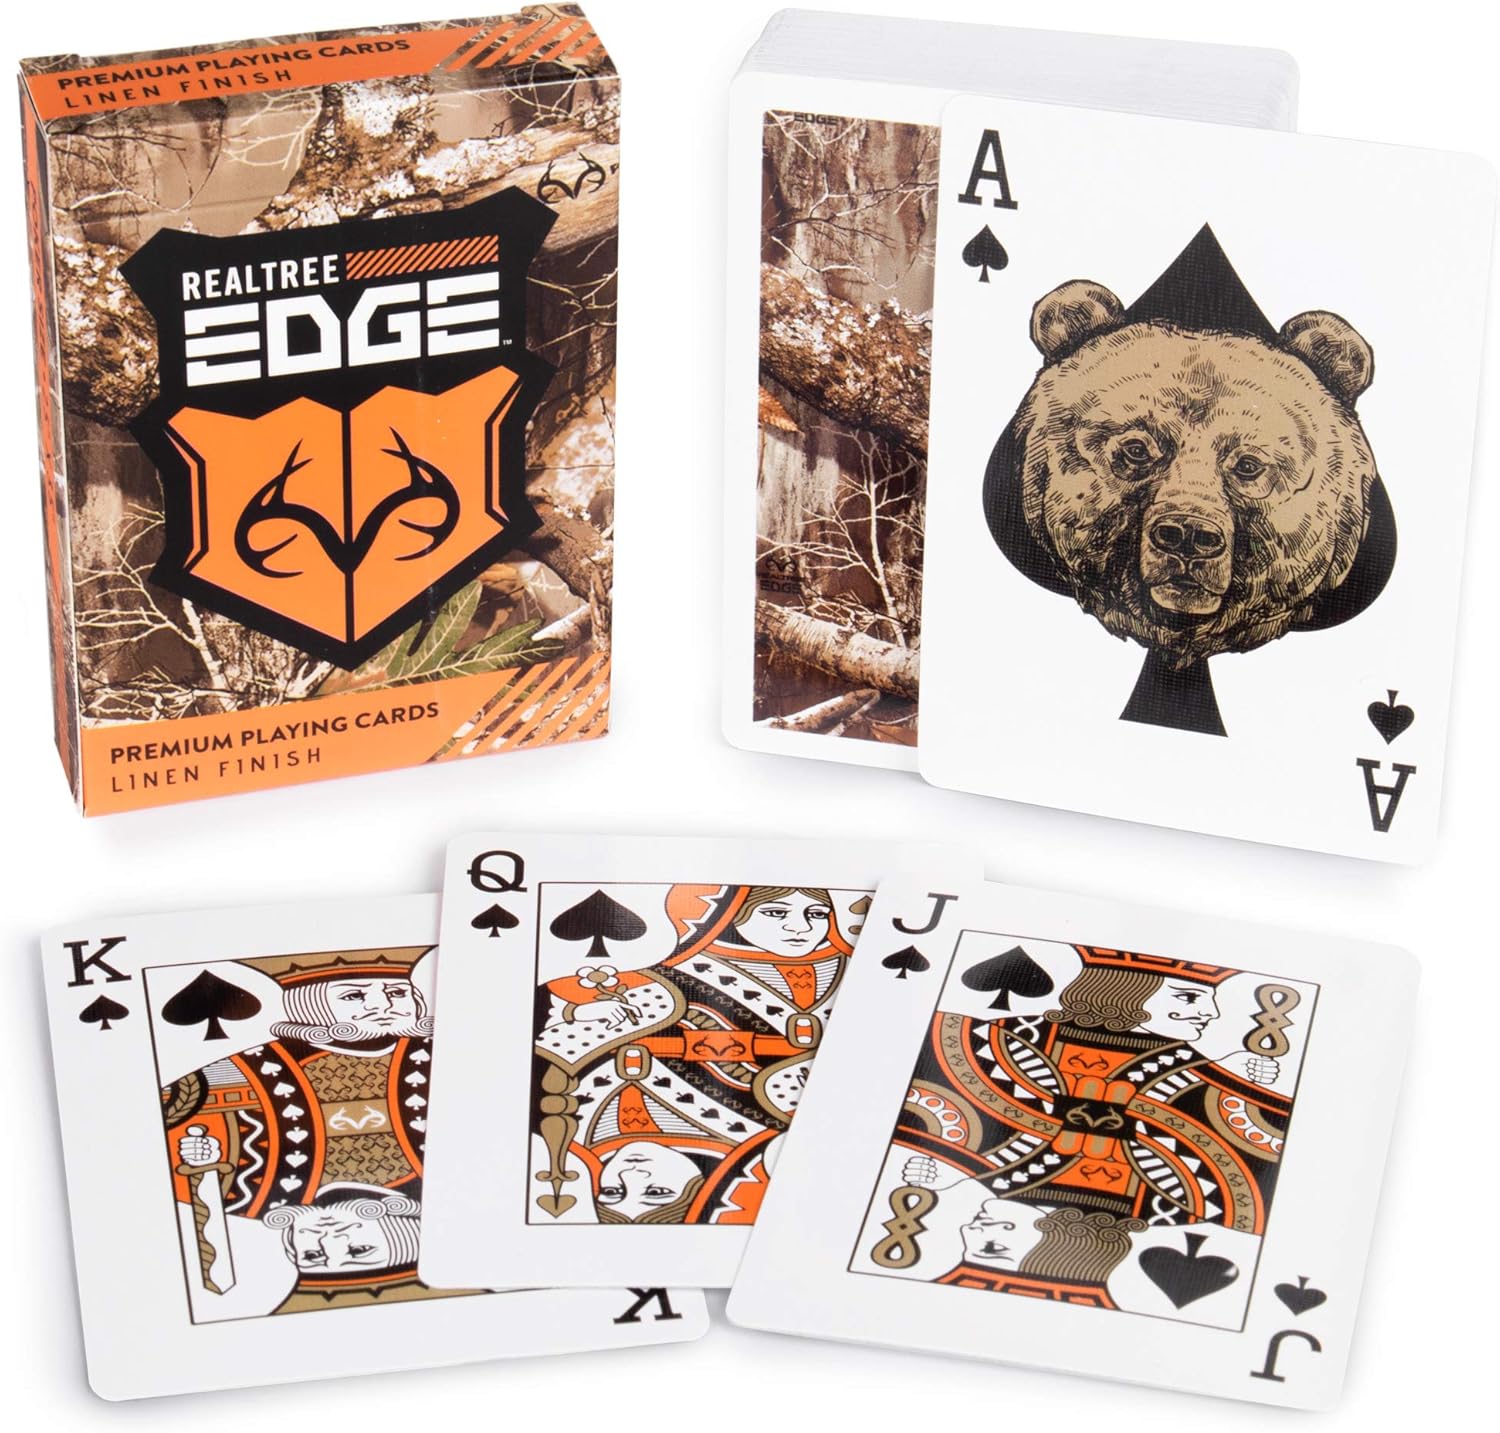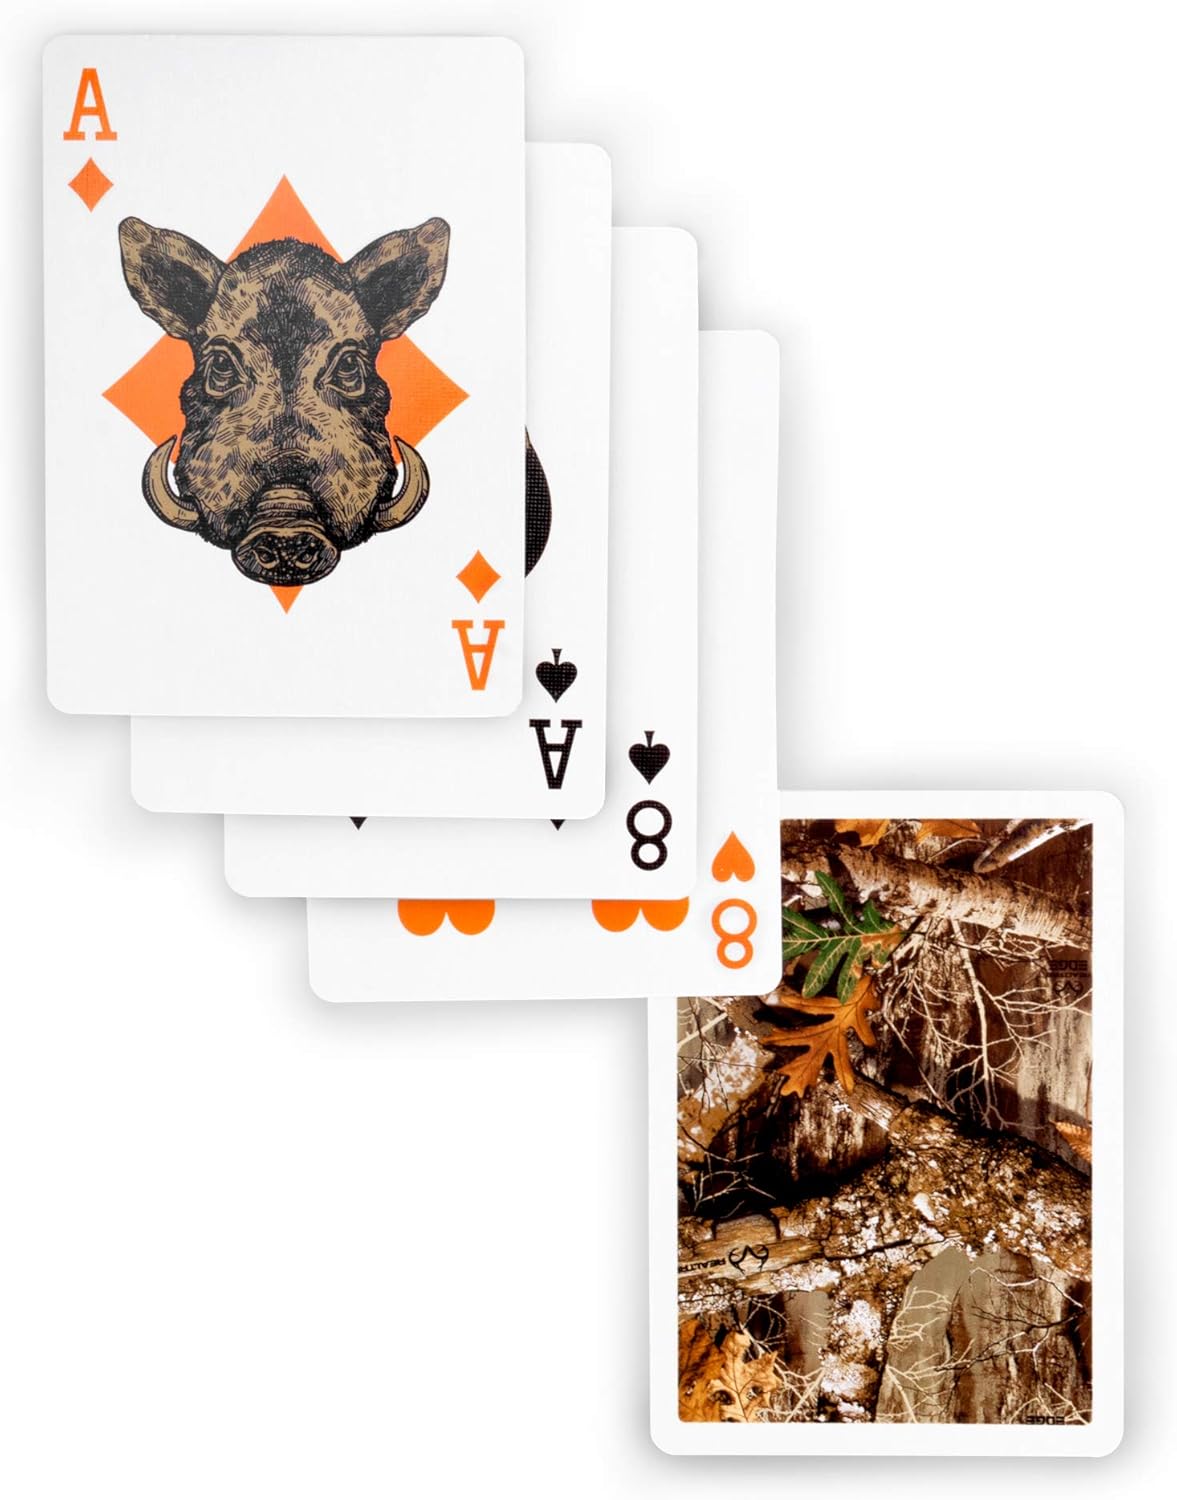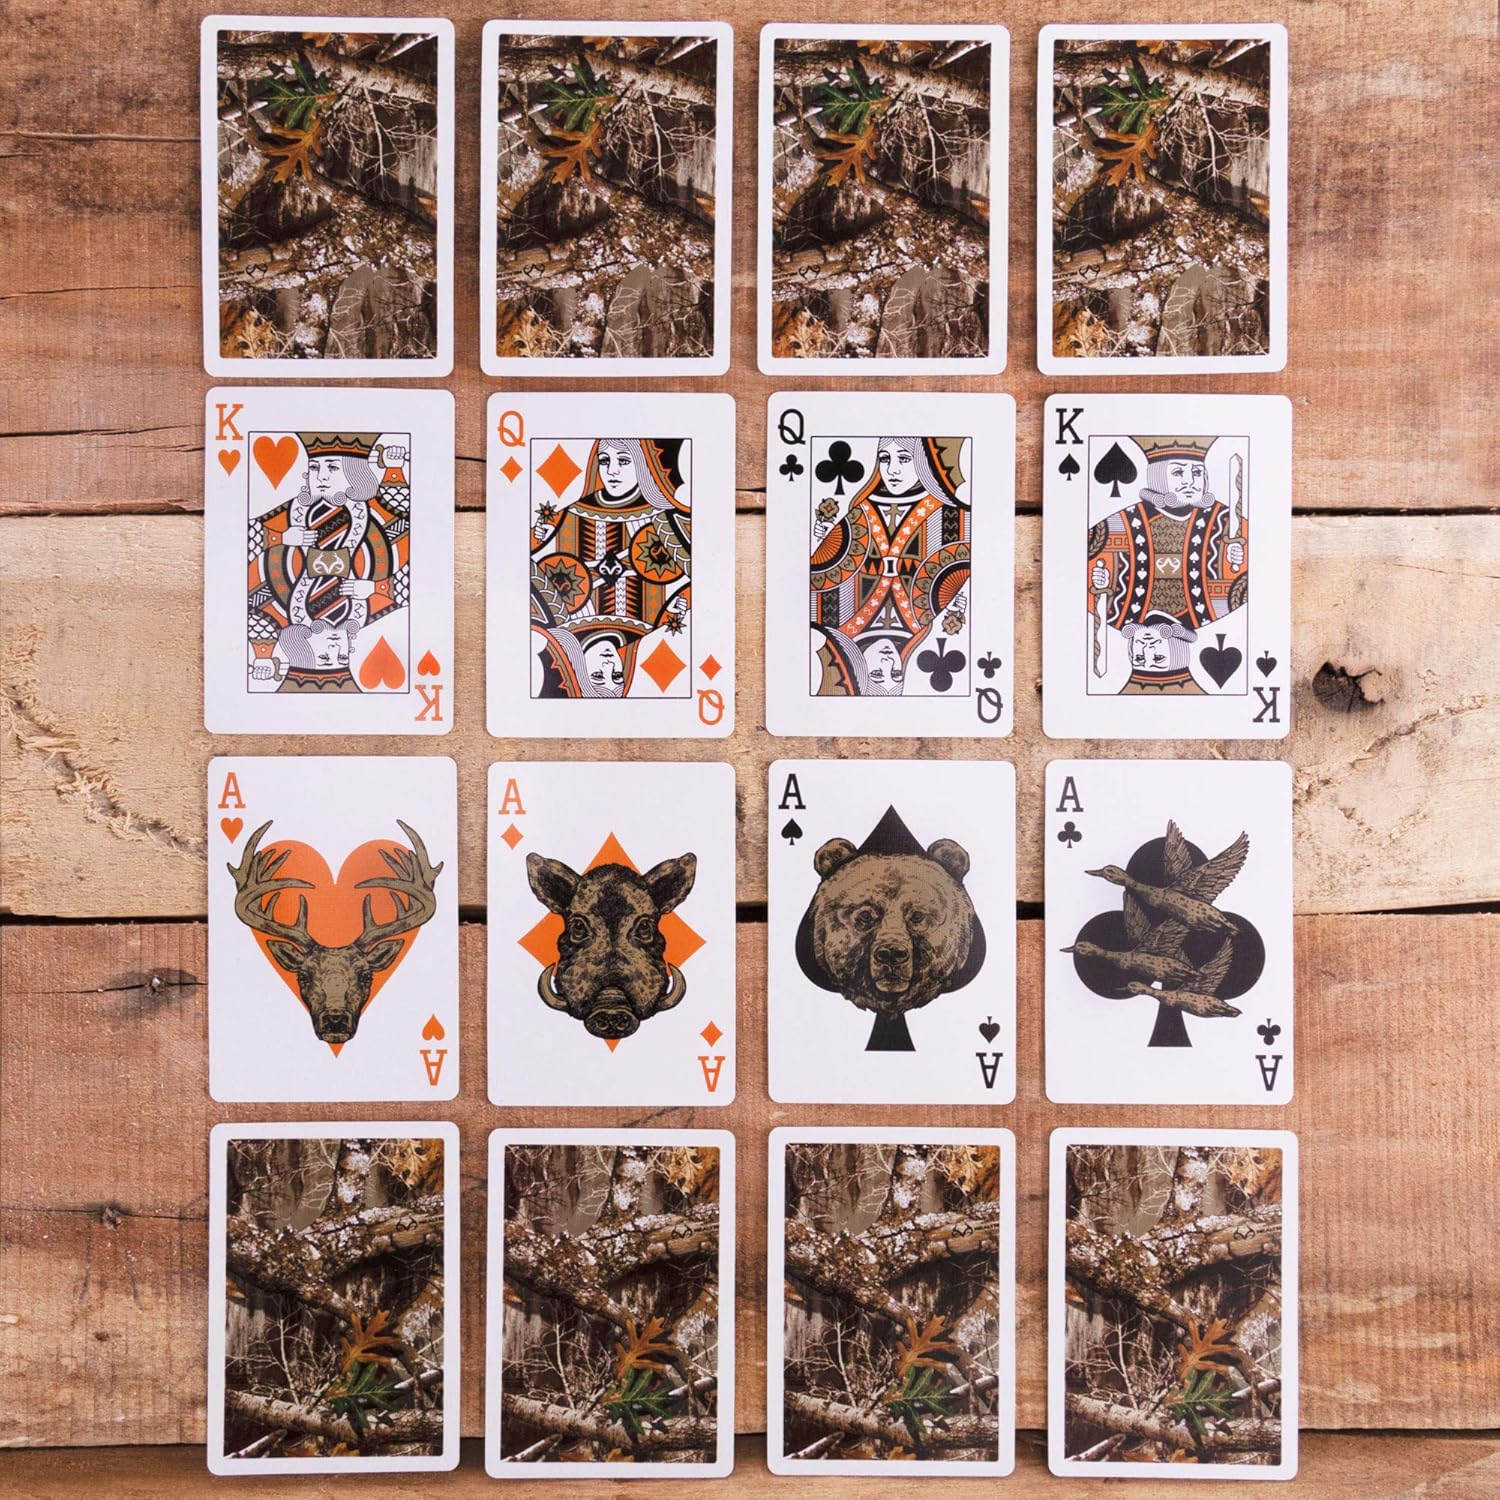
Brybelly Realtree Camouflage Playing Card Deck|Premium Woodland Standard Poker Size Camo Playing Cards|Woodland
Category: Toys & Games
Play with an Edge It's only natural to love being surrounded by the good, green Earth. No matter the season, RealTree provides a way to show off your passion in fashion. When the weather keeps you inside, bring the outdoors into the comfort of your home with the RealTree Edge playing cards. Dominate any card game with the RealTree Edge deck, composed of brown, green, tan, and orange tones. Each ace card features a classic woodland critter. Why You'll Love It This would make a great gift idea for Valentine's Day, birthdays, or anniversaries for the nature-loving partners, friends, or family who explore, hunt, fish, hike, and camp together. For the forest-dwelling kiddos in your life, these would make awesome stocking stuffers during the holidays and give you can excuse to teach them a thing or two about card games. Each deck depicts authentic camouflage patterns, realistic natural elements and colors and smooth, water-resistant linen finish for a premium look and feel. Poker size measurements: 2.5" x 3.5"
Features: Pack Of 1 Deck: Bring the outdoors inside with RealTree Edge deck of cards that hasbeautiful woodland artwork of forest animals on the cards. Measurements are 2.5" x 3.5" | Well-Suited For Adventure: Authentic camouflage patterns, realistic natural elements and colors with a smooth, water-resistant linen finish | Custom Aces & Faces: Unique addition to your taxidermy trophy room. Decks include beautiful artwork of classic woodland animals. Poker size measurements 2.5" x 3.5" | Explore Together, Stay Together: Perfect Valentine's, anniversary, Christmas stocking stuffer, or birthday gift for the pairs who share a love for nature, camping, backpacking, mudding, shooting, or playing poker | Blends Right In: These cards will complement any camo collection. Match your favorite hunting or fishing gear, workout pants, crocs, boots, shirt, leggings, hoodie or hat